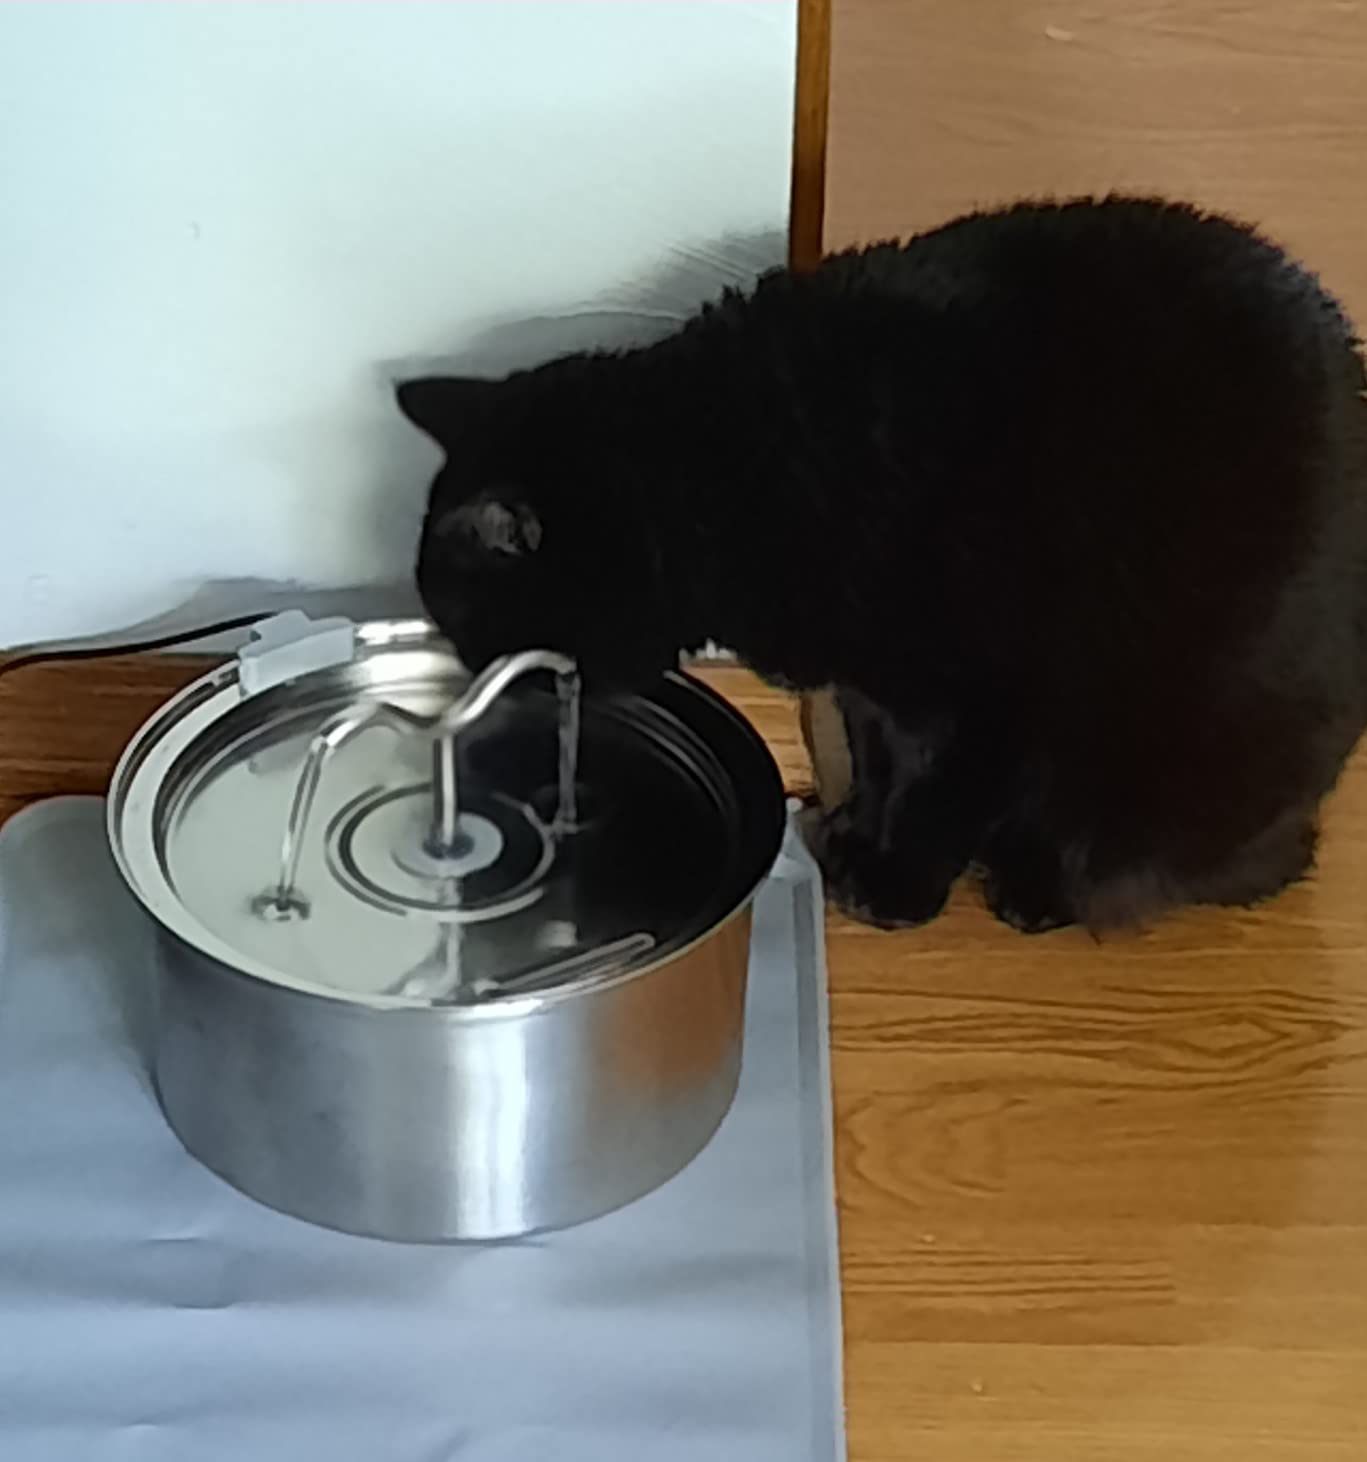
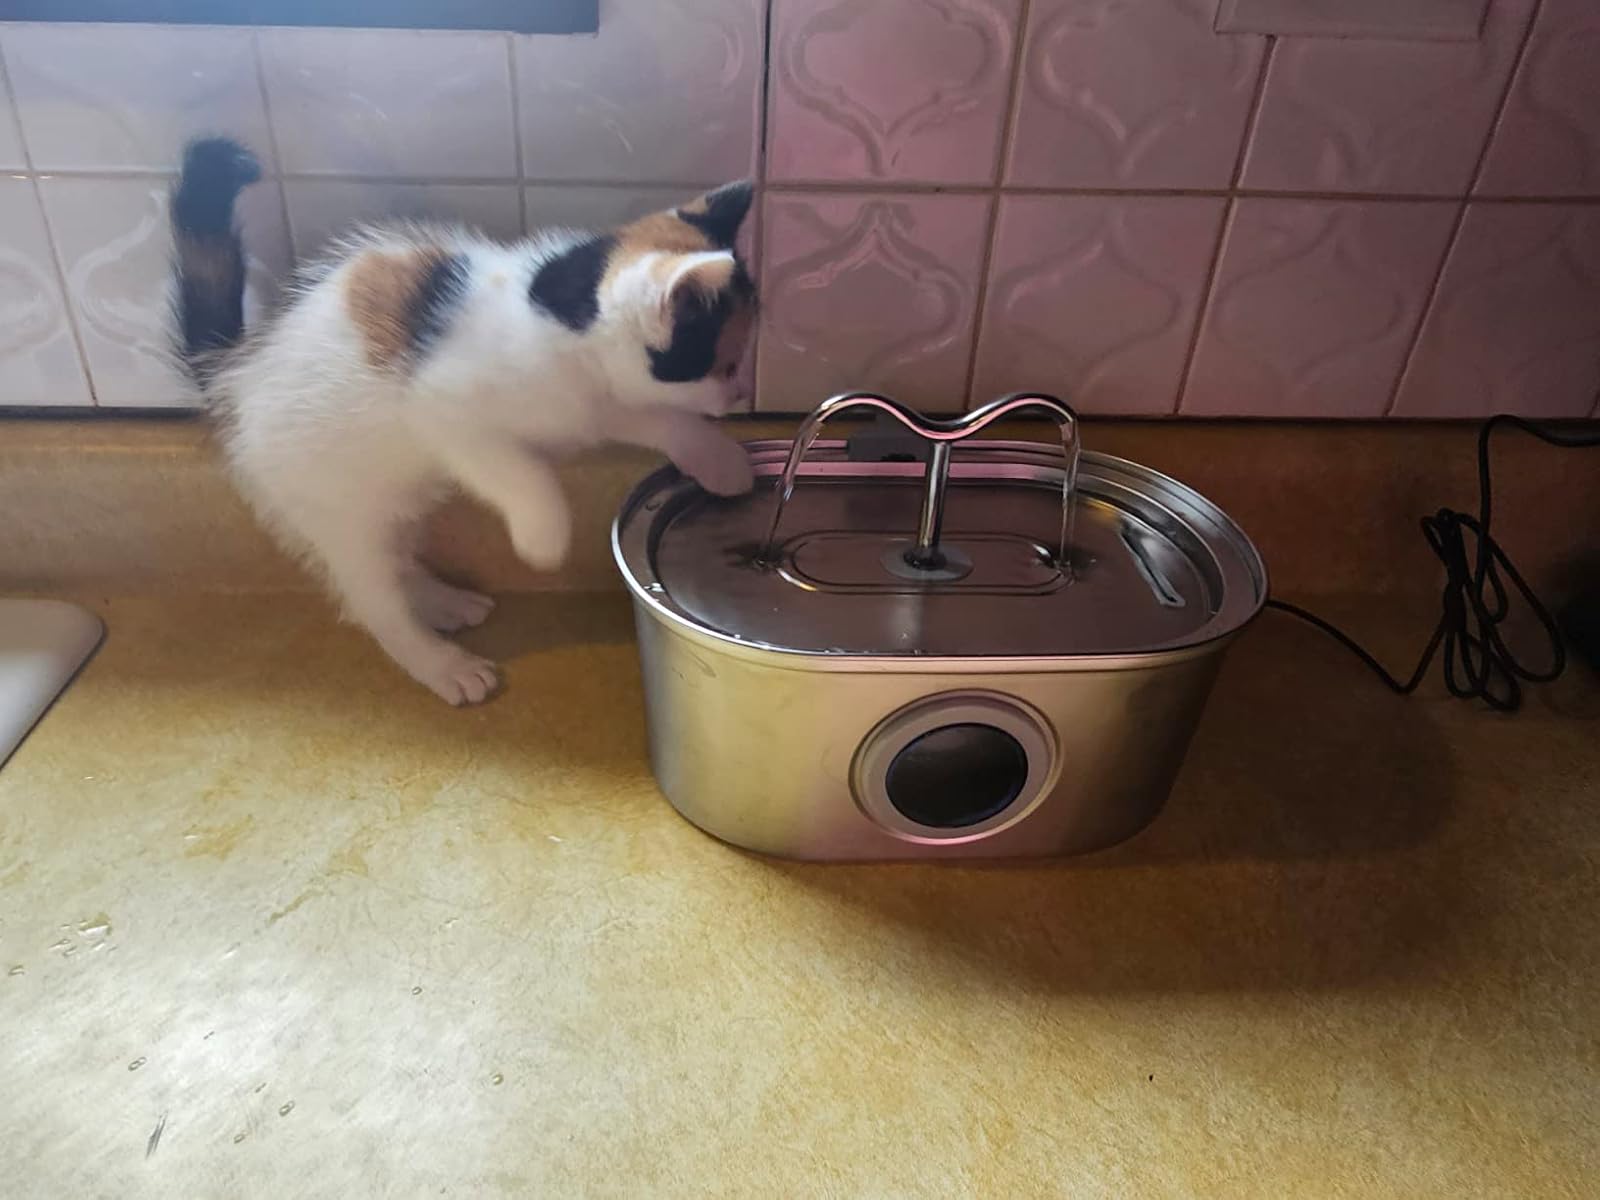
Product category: items_bowl
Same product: no